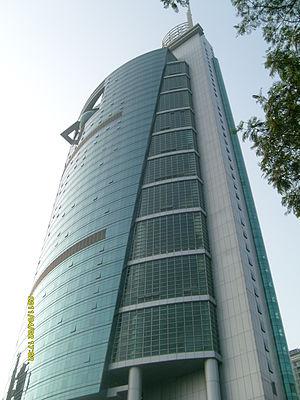
La Shenzhen Special Zone Daily Tower est un gratte-ciel de 260 mètres construit en 1998 à Shenzhen dans la province du Guangdong en Chine.